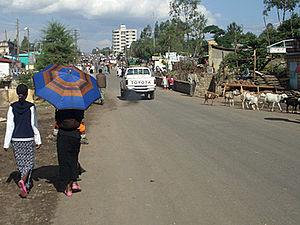
Ambo est une ville du centre de l'Éthiopie située dans la région Oromia, à l'ouest d'Addis-Abeba.